Steamship

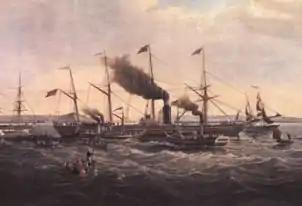

The American ship first crossed the Atlantic Ocean arriving in Liverpool, England, on June 20, 1819, although most of the voyage was actually made under sail. The first ship to make the transatlantic trip substantially under steam power may have been the British-built Dutch-owned "Curaçao", a wooden 438-ton vessel built in Dover and powered by two 50 hp engines, which crossed from Hellevoetsluis, near Rotterdam on 26 April 1827 to Paramaribo, Surinam on 24 May, spending 11 days under steam on the way out and more on the return. Another claimant is the Canadian ship in 1833.